Cold-weather warfare

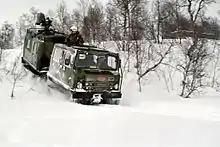
A Swedish Bandvagn 206 small unit support vehicle in Norwegian service being operated by U.S. Marines

The U.S. Army groups cold temperatures using categories. The temperature categories are (with quoted summaries):